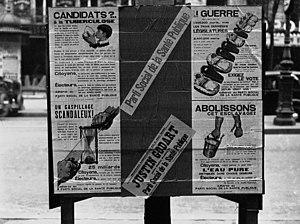
Affiches électrorales pour Justin Godart en 1932.
Justin Godart, né le 26 novembre 1871 à Lyon et mort le 13 décembre 1956 à Paris, est un avocat et homme politique français, député et sénateur du Rhône sous l'étiquette radicale-socialiste, plusieurs fois secrétaire d'État et ministre de la Santé et enfin maire de Lyon.